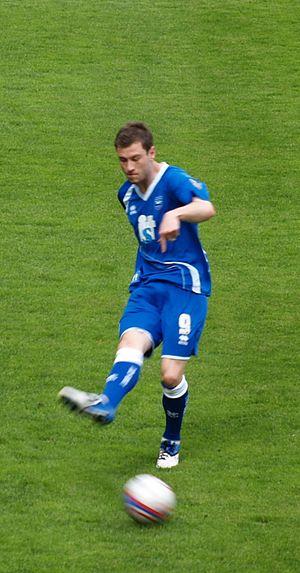
Ashley Luke Barnes est un footballeur anglais. Il joue depuis 2014 au poste d'attaquant pour le club de Burnley.